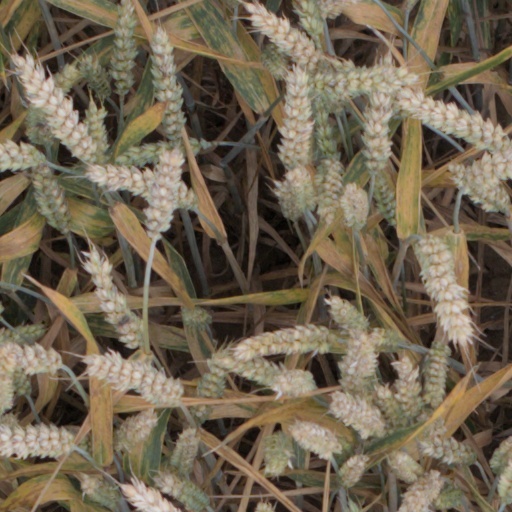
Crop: wheat